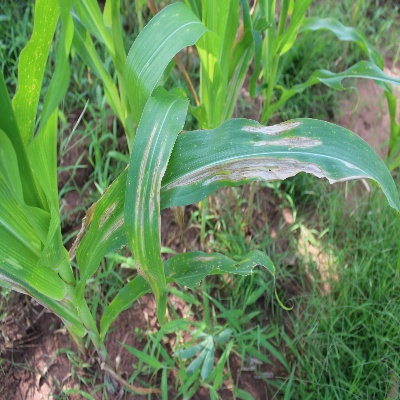
Crop: Maize
Condition: leaf blight